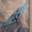
Label: airplane